Oyster omelette
Also known as:
de - German: Austernomelett
es - Spanish: Tortilla de ostra
fr - French: Omelette aux huîtres
id - Indonesian: Telur dadar tiram
it - Italian: Omelette di ostriche
ja - Japanese: 蚵仔煎
ko - Korean: 어아찌안
la - Latin: Ova spongia ex ostreis
ms - Malay: Telur dadar tiram
nan - Minnan: Ô-á-chian
nb - Norwegian Bokmål: Østersomelett
th - Thai: หอยทอด
tl - Tagalog: Tortang talaba
uk - Ukrainian: Омлет з устриць
vi - Vietnamese: Hàu ốp lết
yue - Cantonese: 蠔仔餅
zh - Chinese: 蚵仔煎
Category: egg, seafood (omelette, oyster)
Cuisine: Chinese
Associated cuisines: Chinese, Taiwanese, Filipino, Thai, Singaporean, Malaysian
Area: China, Taiwan, Philippines, Thailand, Singapore, Malaysia
Countries: China, Taiwan, Philippines, Thailand, Singapore, Malaysia
Region: South Eastern Asia Eastern Asia

The dish is an omelette filled primarily with small oysters, with starch (often sweet potato starch) mixed into the egg batter for a thicker consistency. It is often fried in pork lard, and some variations include a savory sauce poured on top. Spicy or chili sauce with lime juice is often added for extra flavor.

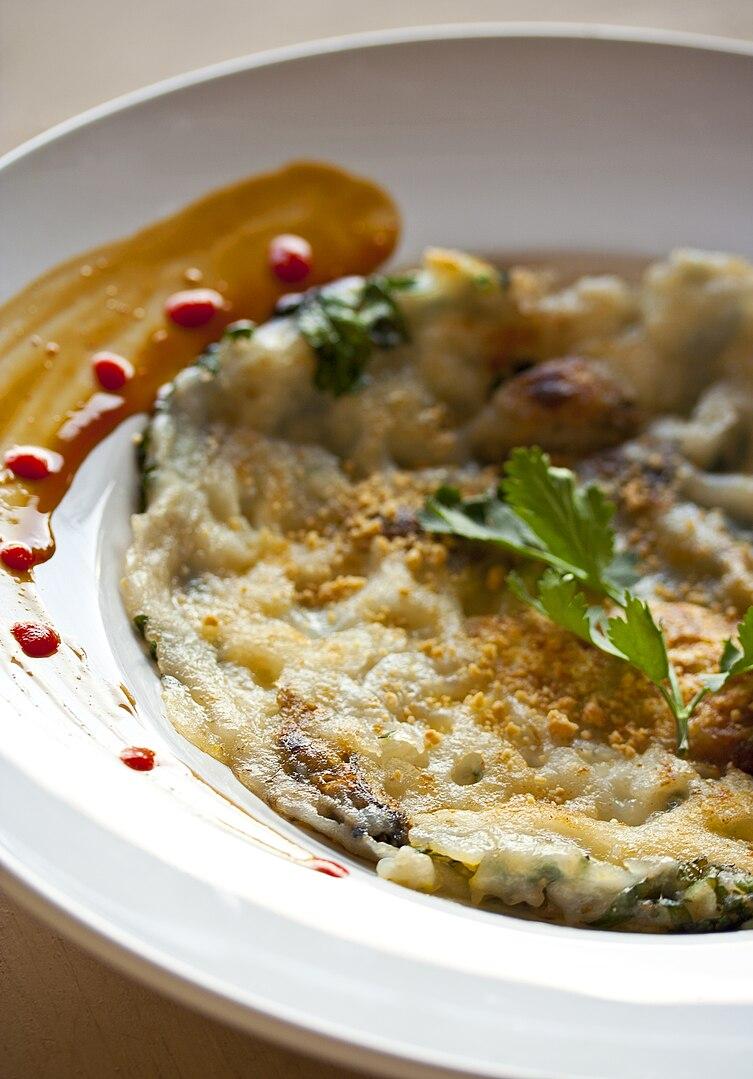
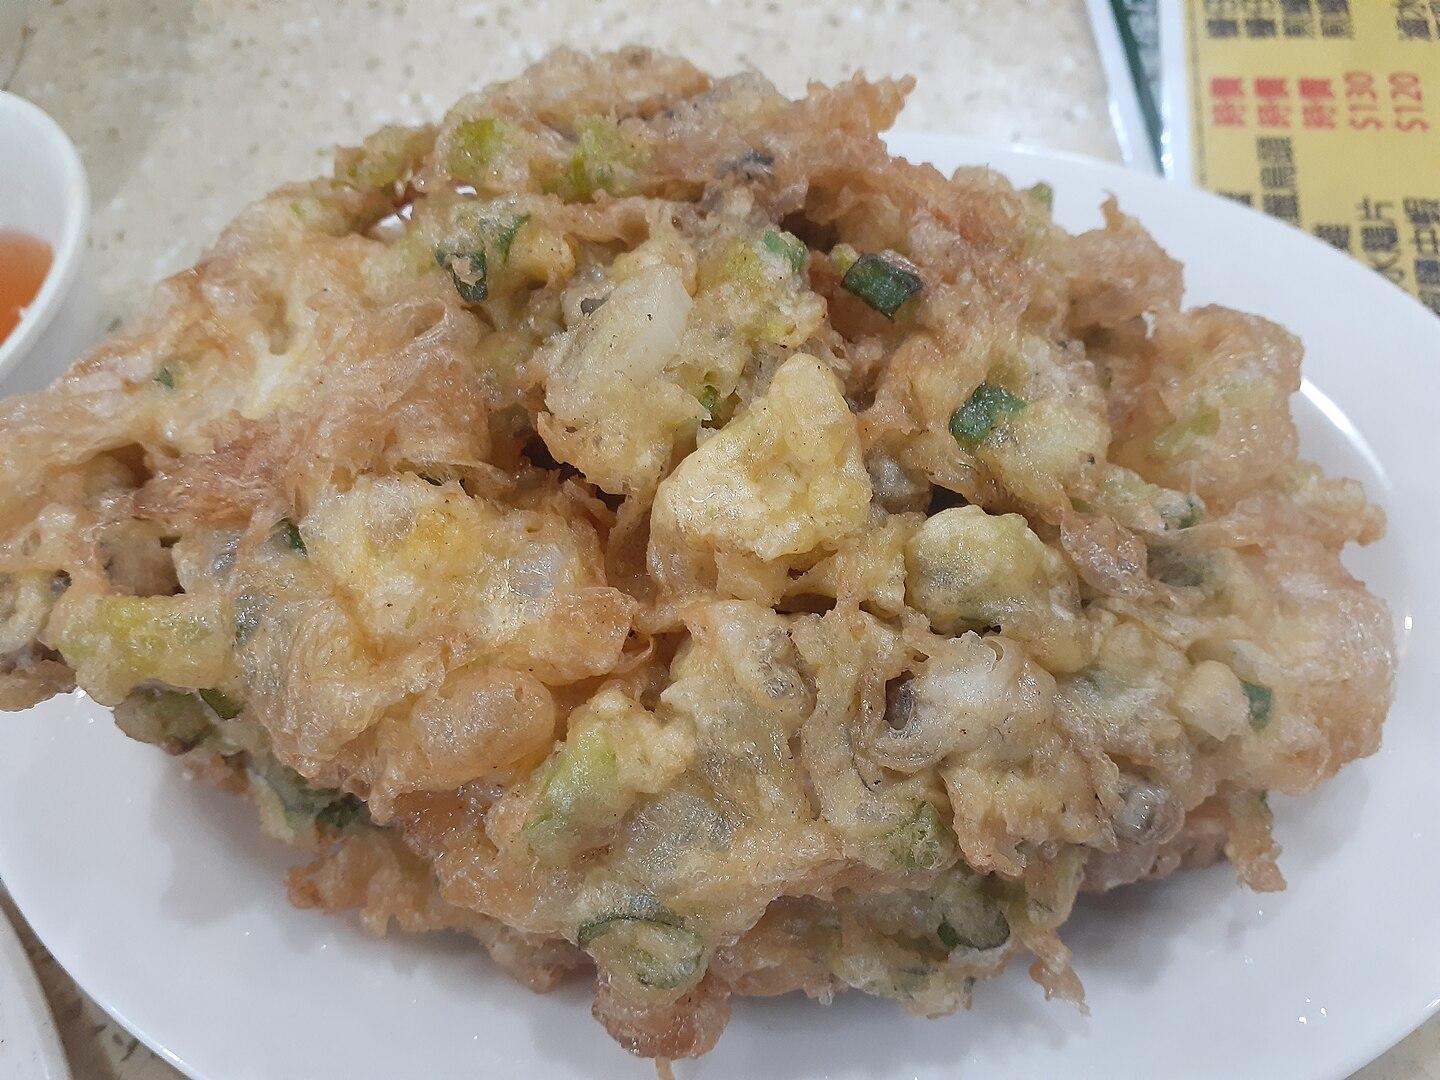
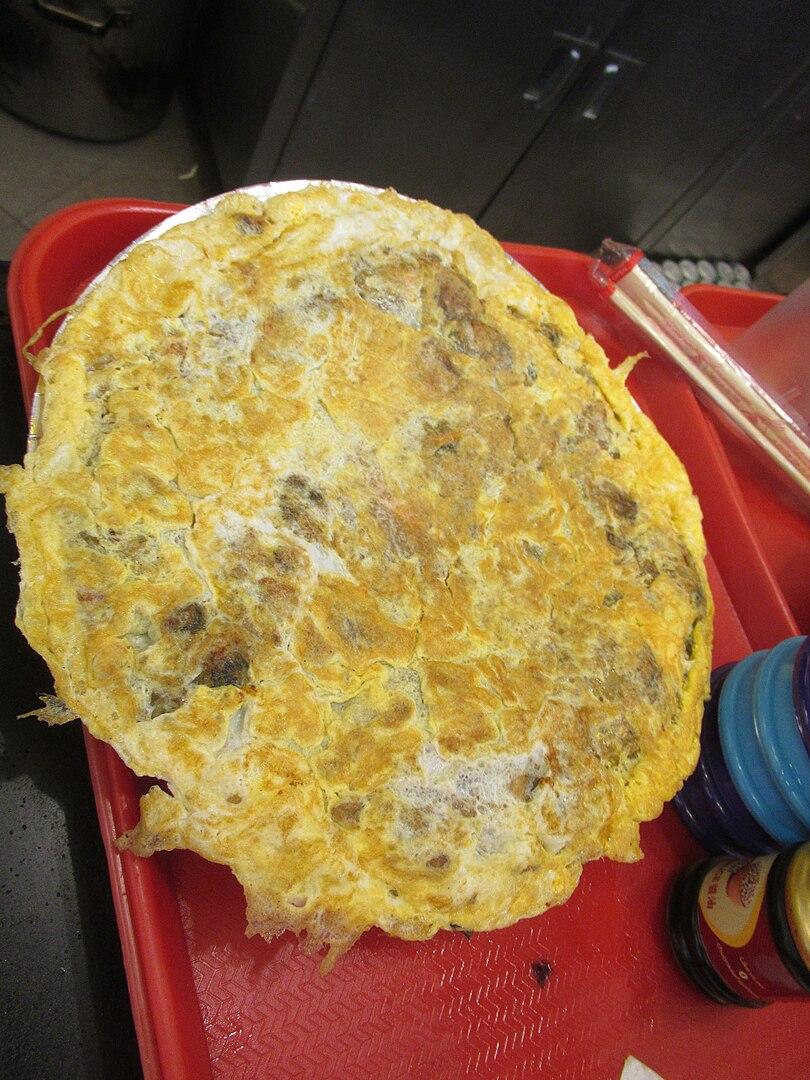